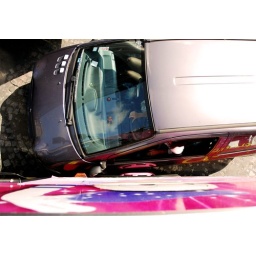
A car hit our open-top tour bus in the middle of the Place de la Concorde